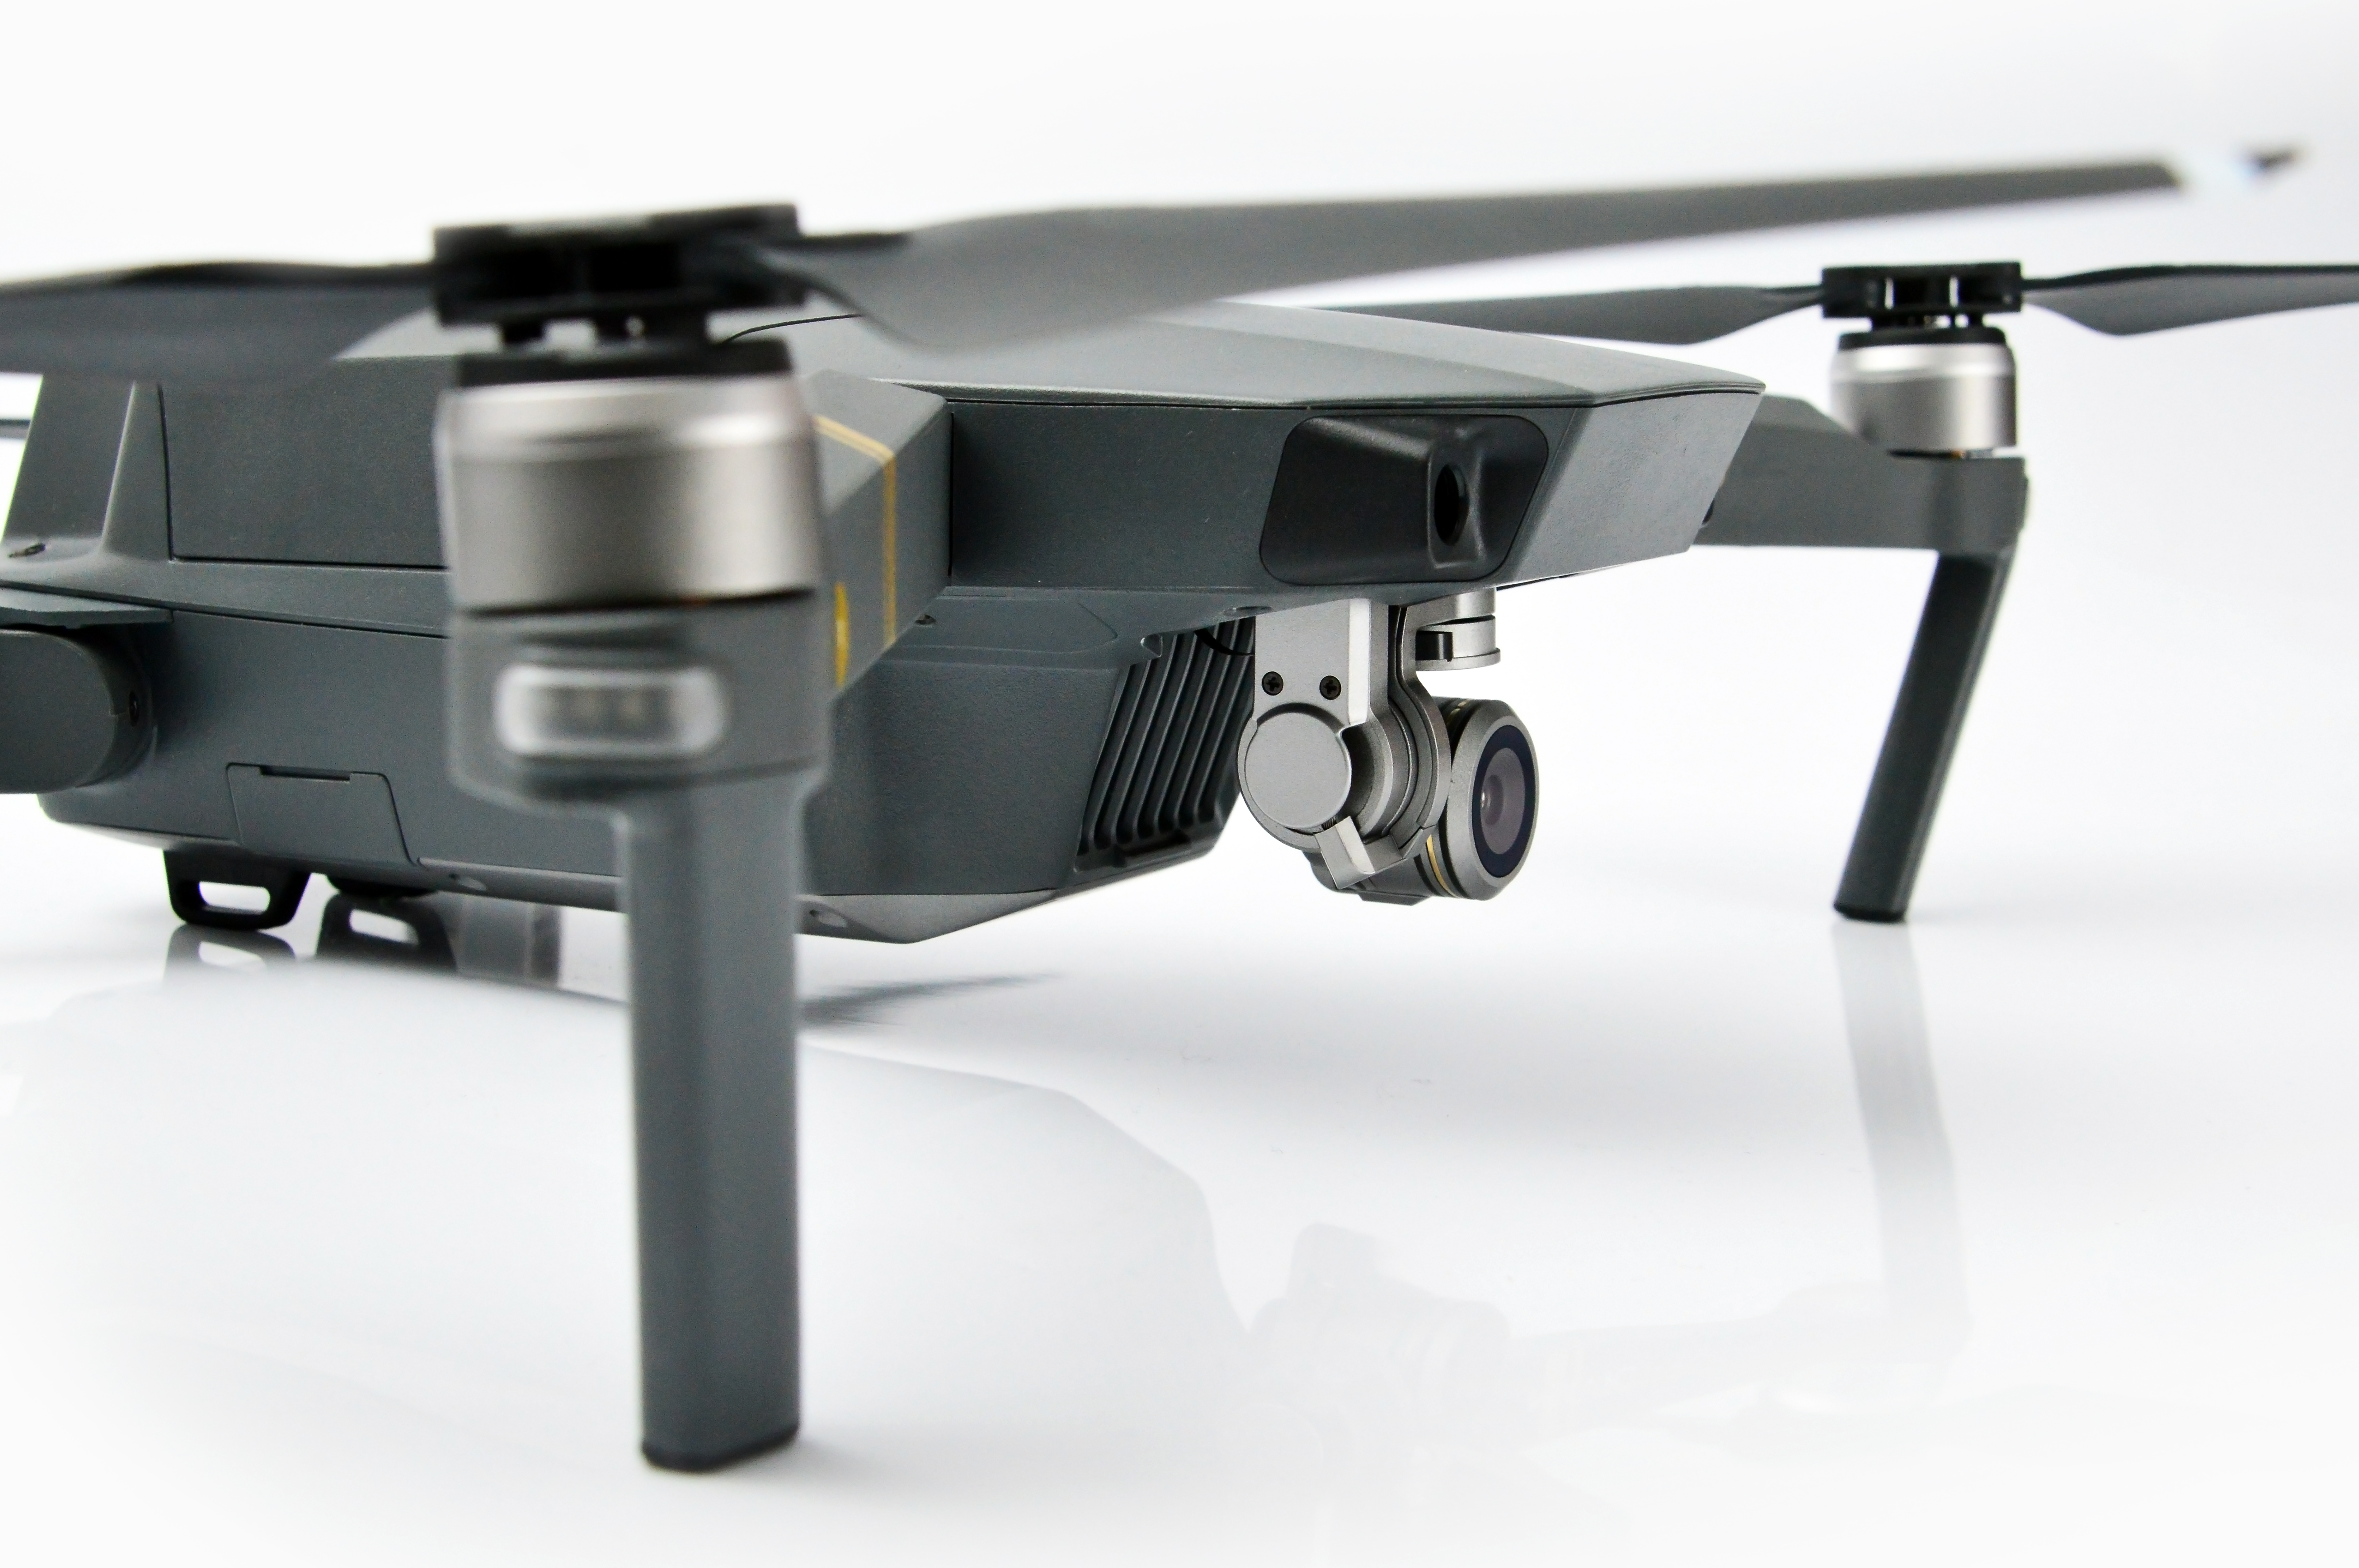
drone, camera, isolated, background, helicopter, technology, remote, surveillance, aerial, white, sky, control, fly, propeller, digital, drones, aircraft, copter, photo, robot, modern, military, flight, aviation, force, army, transport, vehicle, airplane, plane, airshow, war, video, blue, helicopter rotor, rotorcraft, hardware